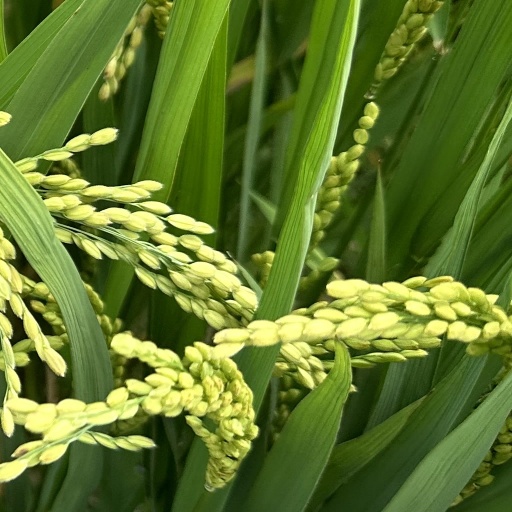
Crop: rice